Songun

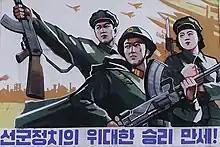
North Korean propaganda art promoting "Songun". The Korean text reads, "Long live the great victory of "Songun"!"

Songun is the "military-first" policy of North Korea, prioritizing the Korean People's Army in the affairs of state and allocation of resources. "Military-first" as a principle guides political and economic life in North Korea, with "military-first politics" dominating the political system; "a line of military-first economic construction" acting as an economic system; and "military-first ideology" serving as the guiding ideology.